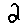
Label: 2